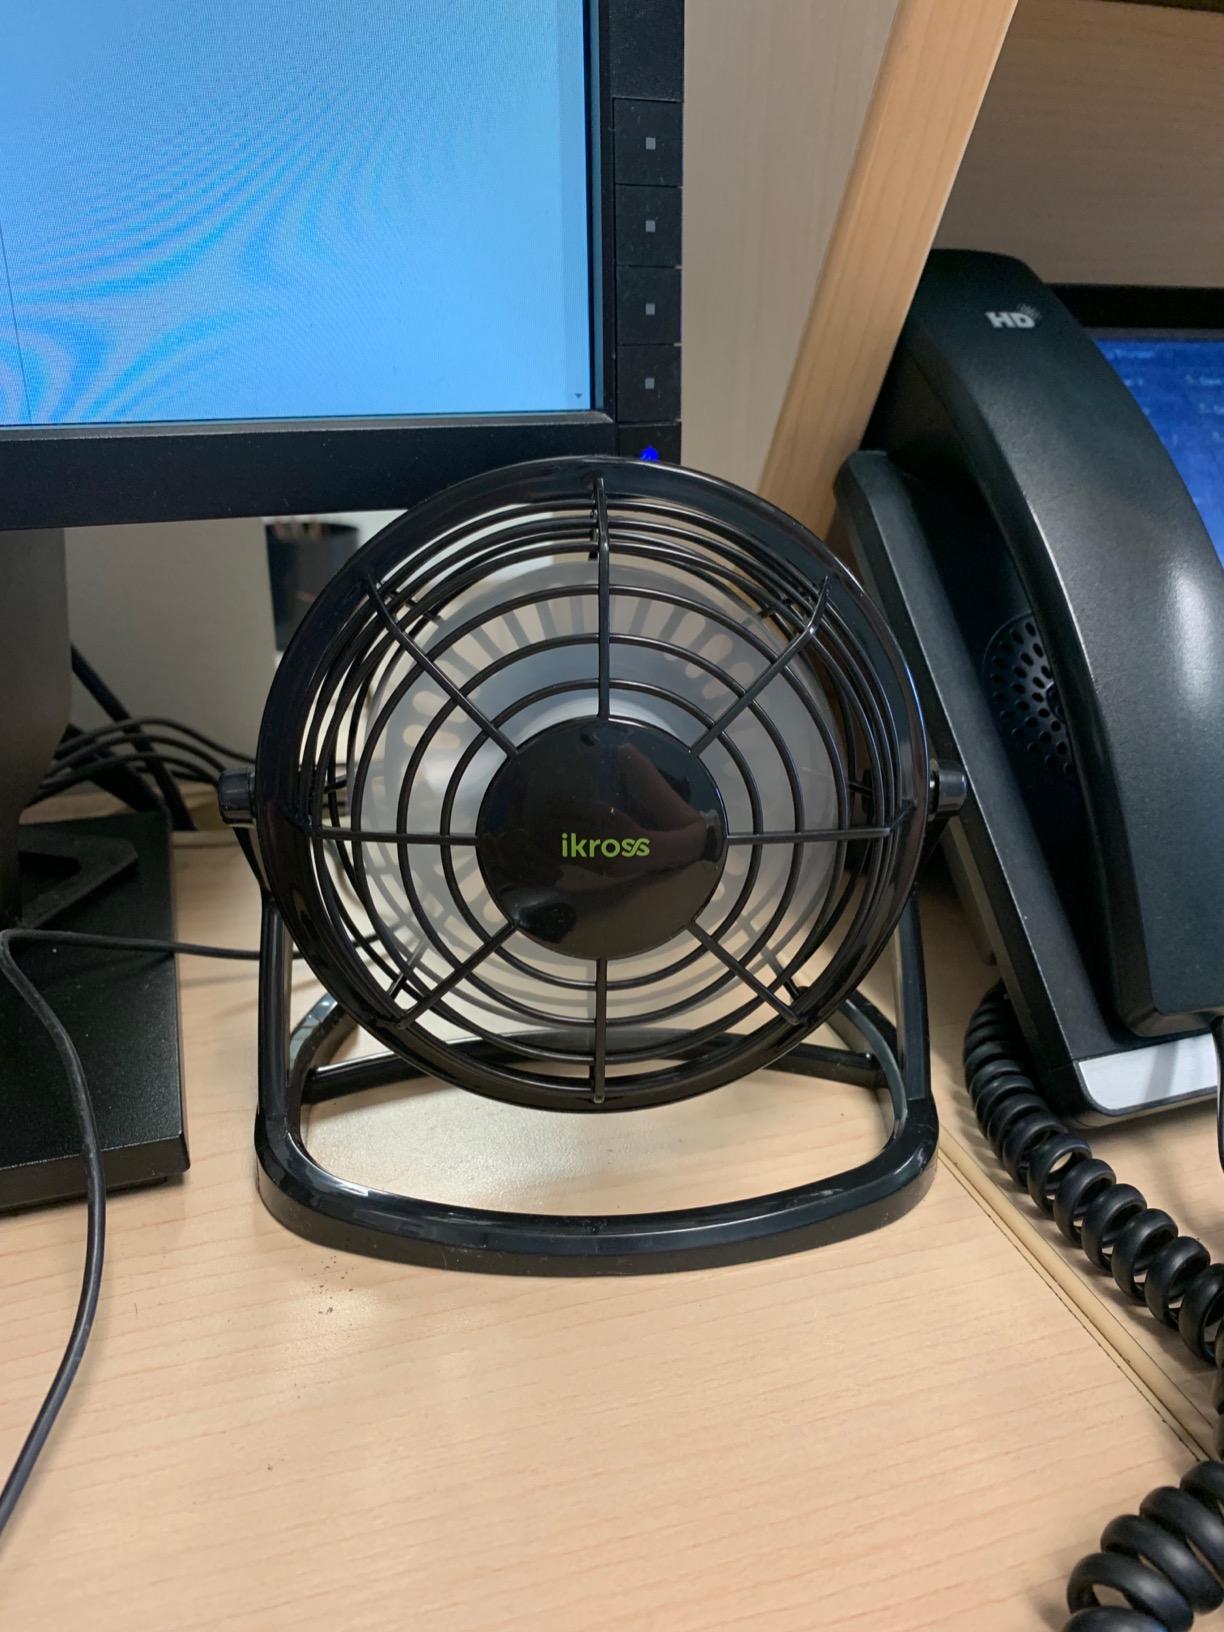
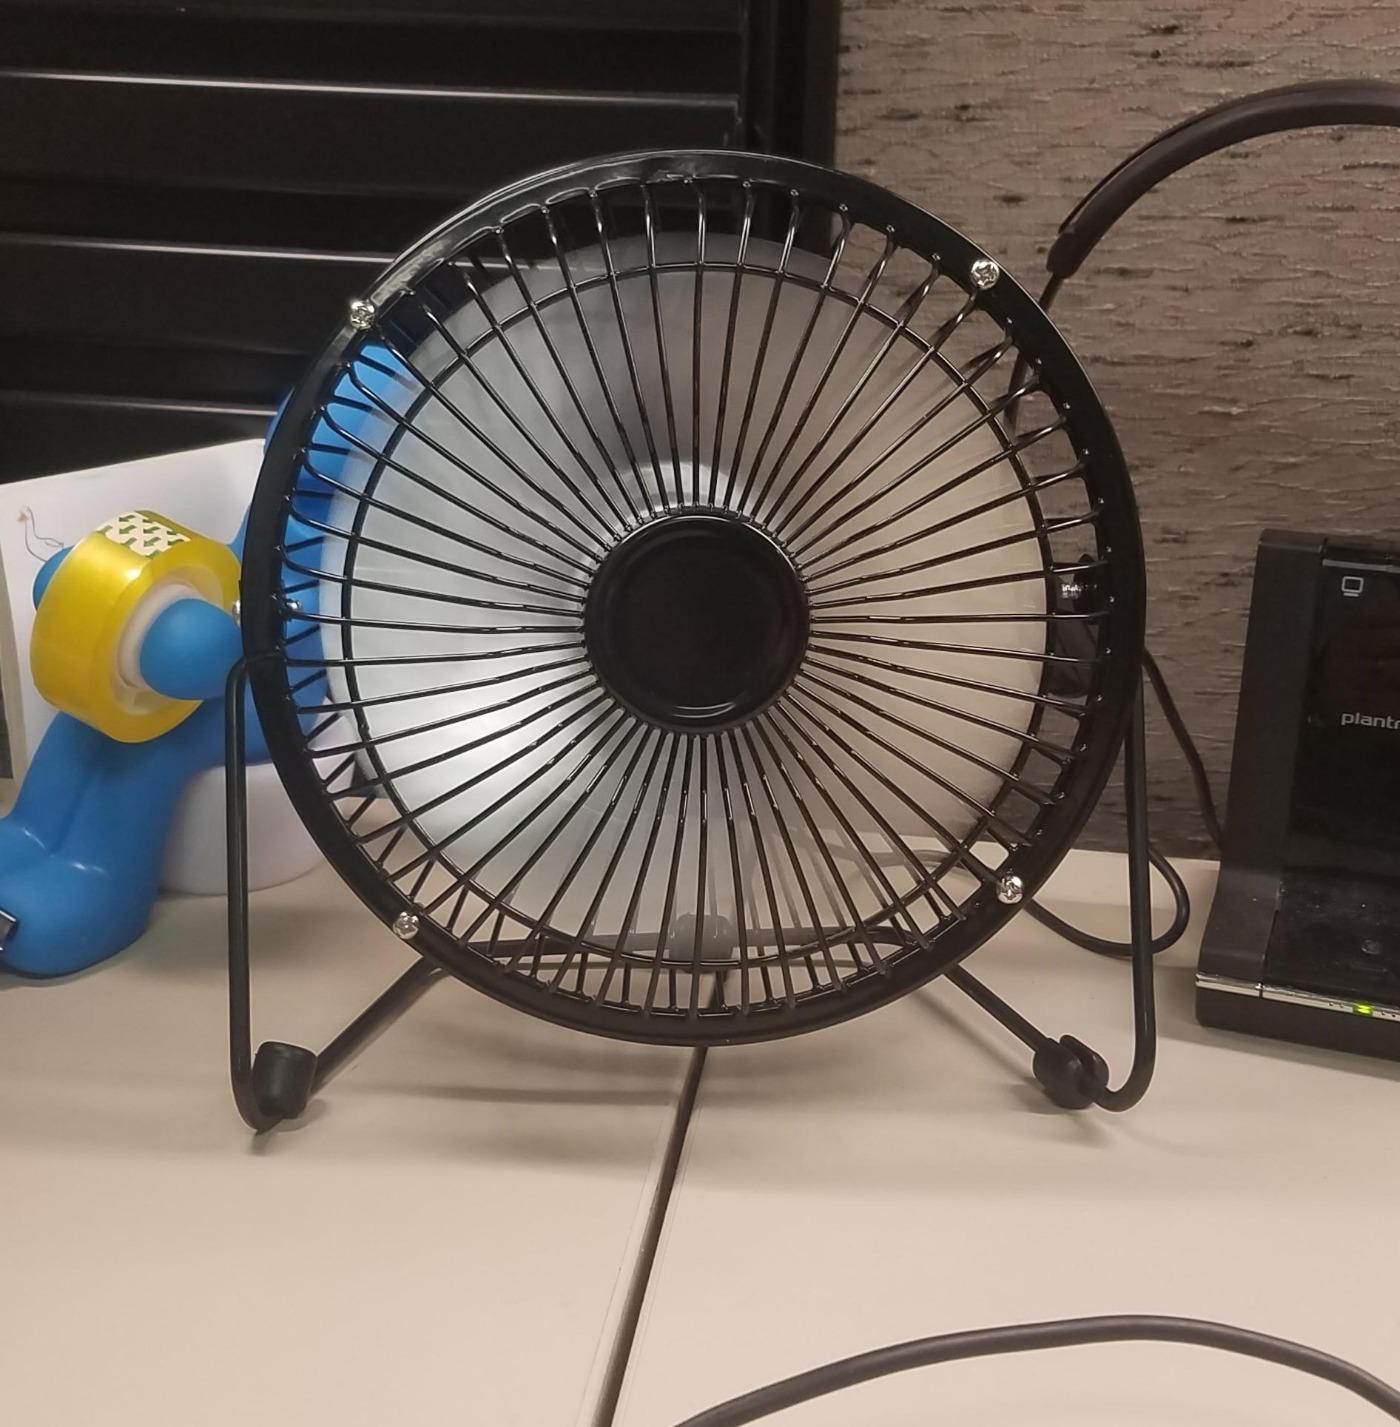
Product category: fan
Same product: no